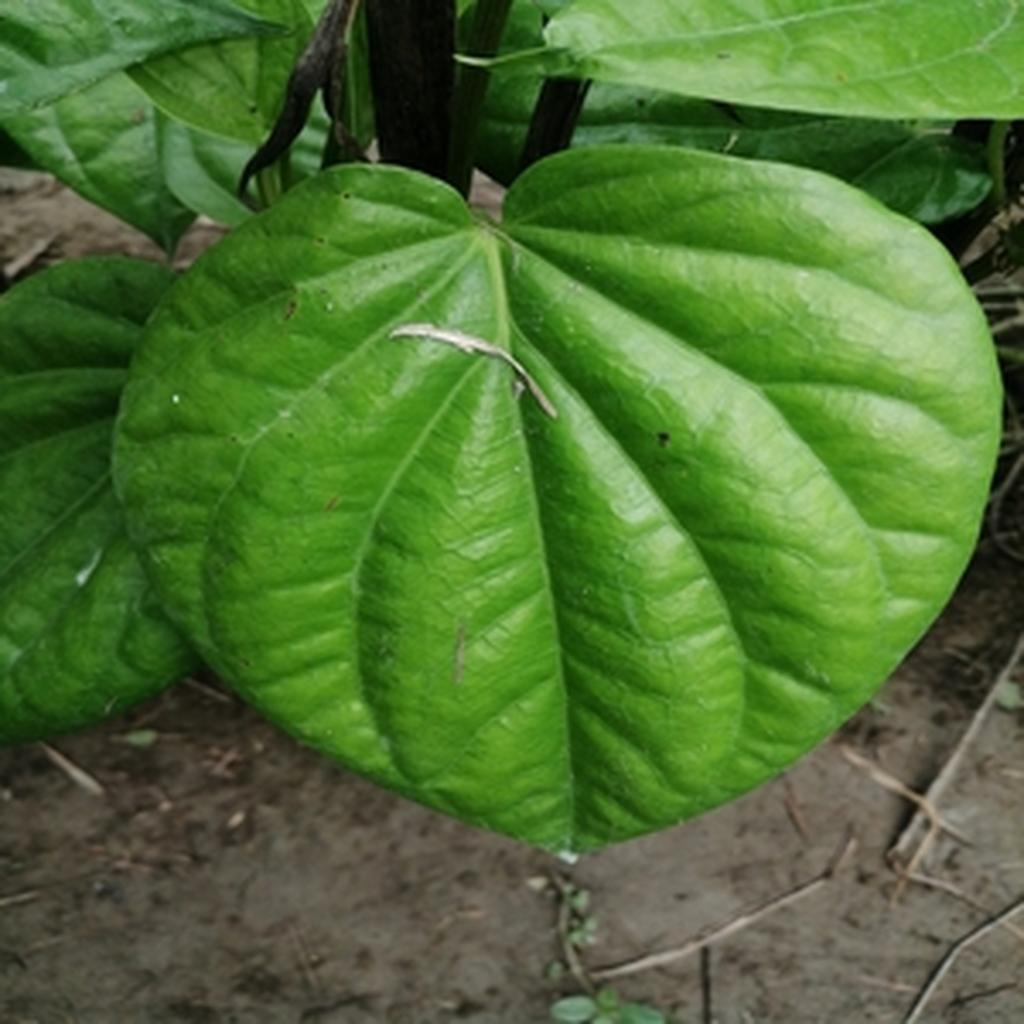
Label: Healthy_Leaf